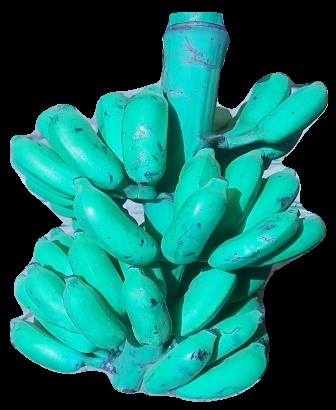
Variety: elakki-bale
Grade: grade3